Eriotheca

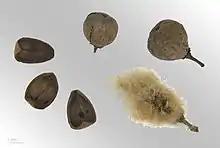
"Eriotheca globosa" - MHNT

Eriotheca is a genus of flowering plant in the mallow family (Malvaceae) and found in tropical South America.